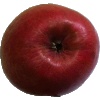
Label: Apple Crimson Snow 1